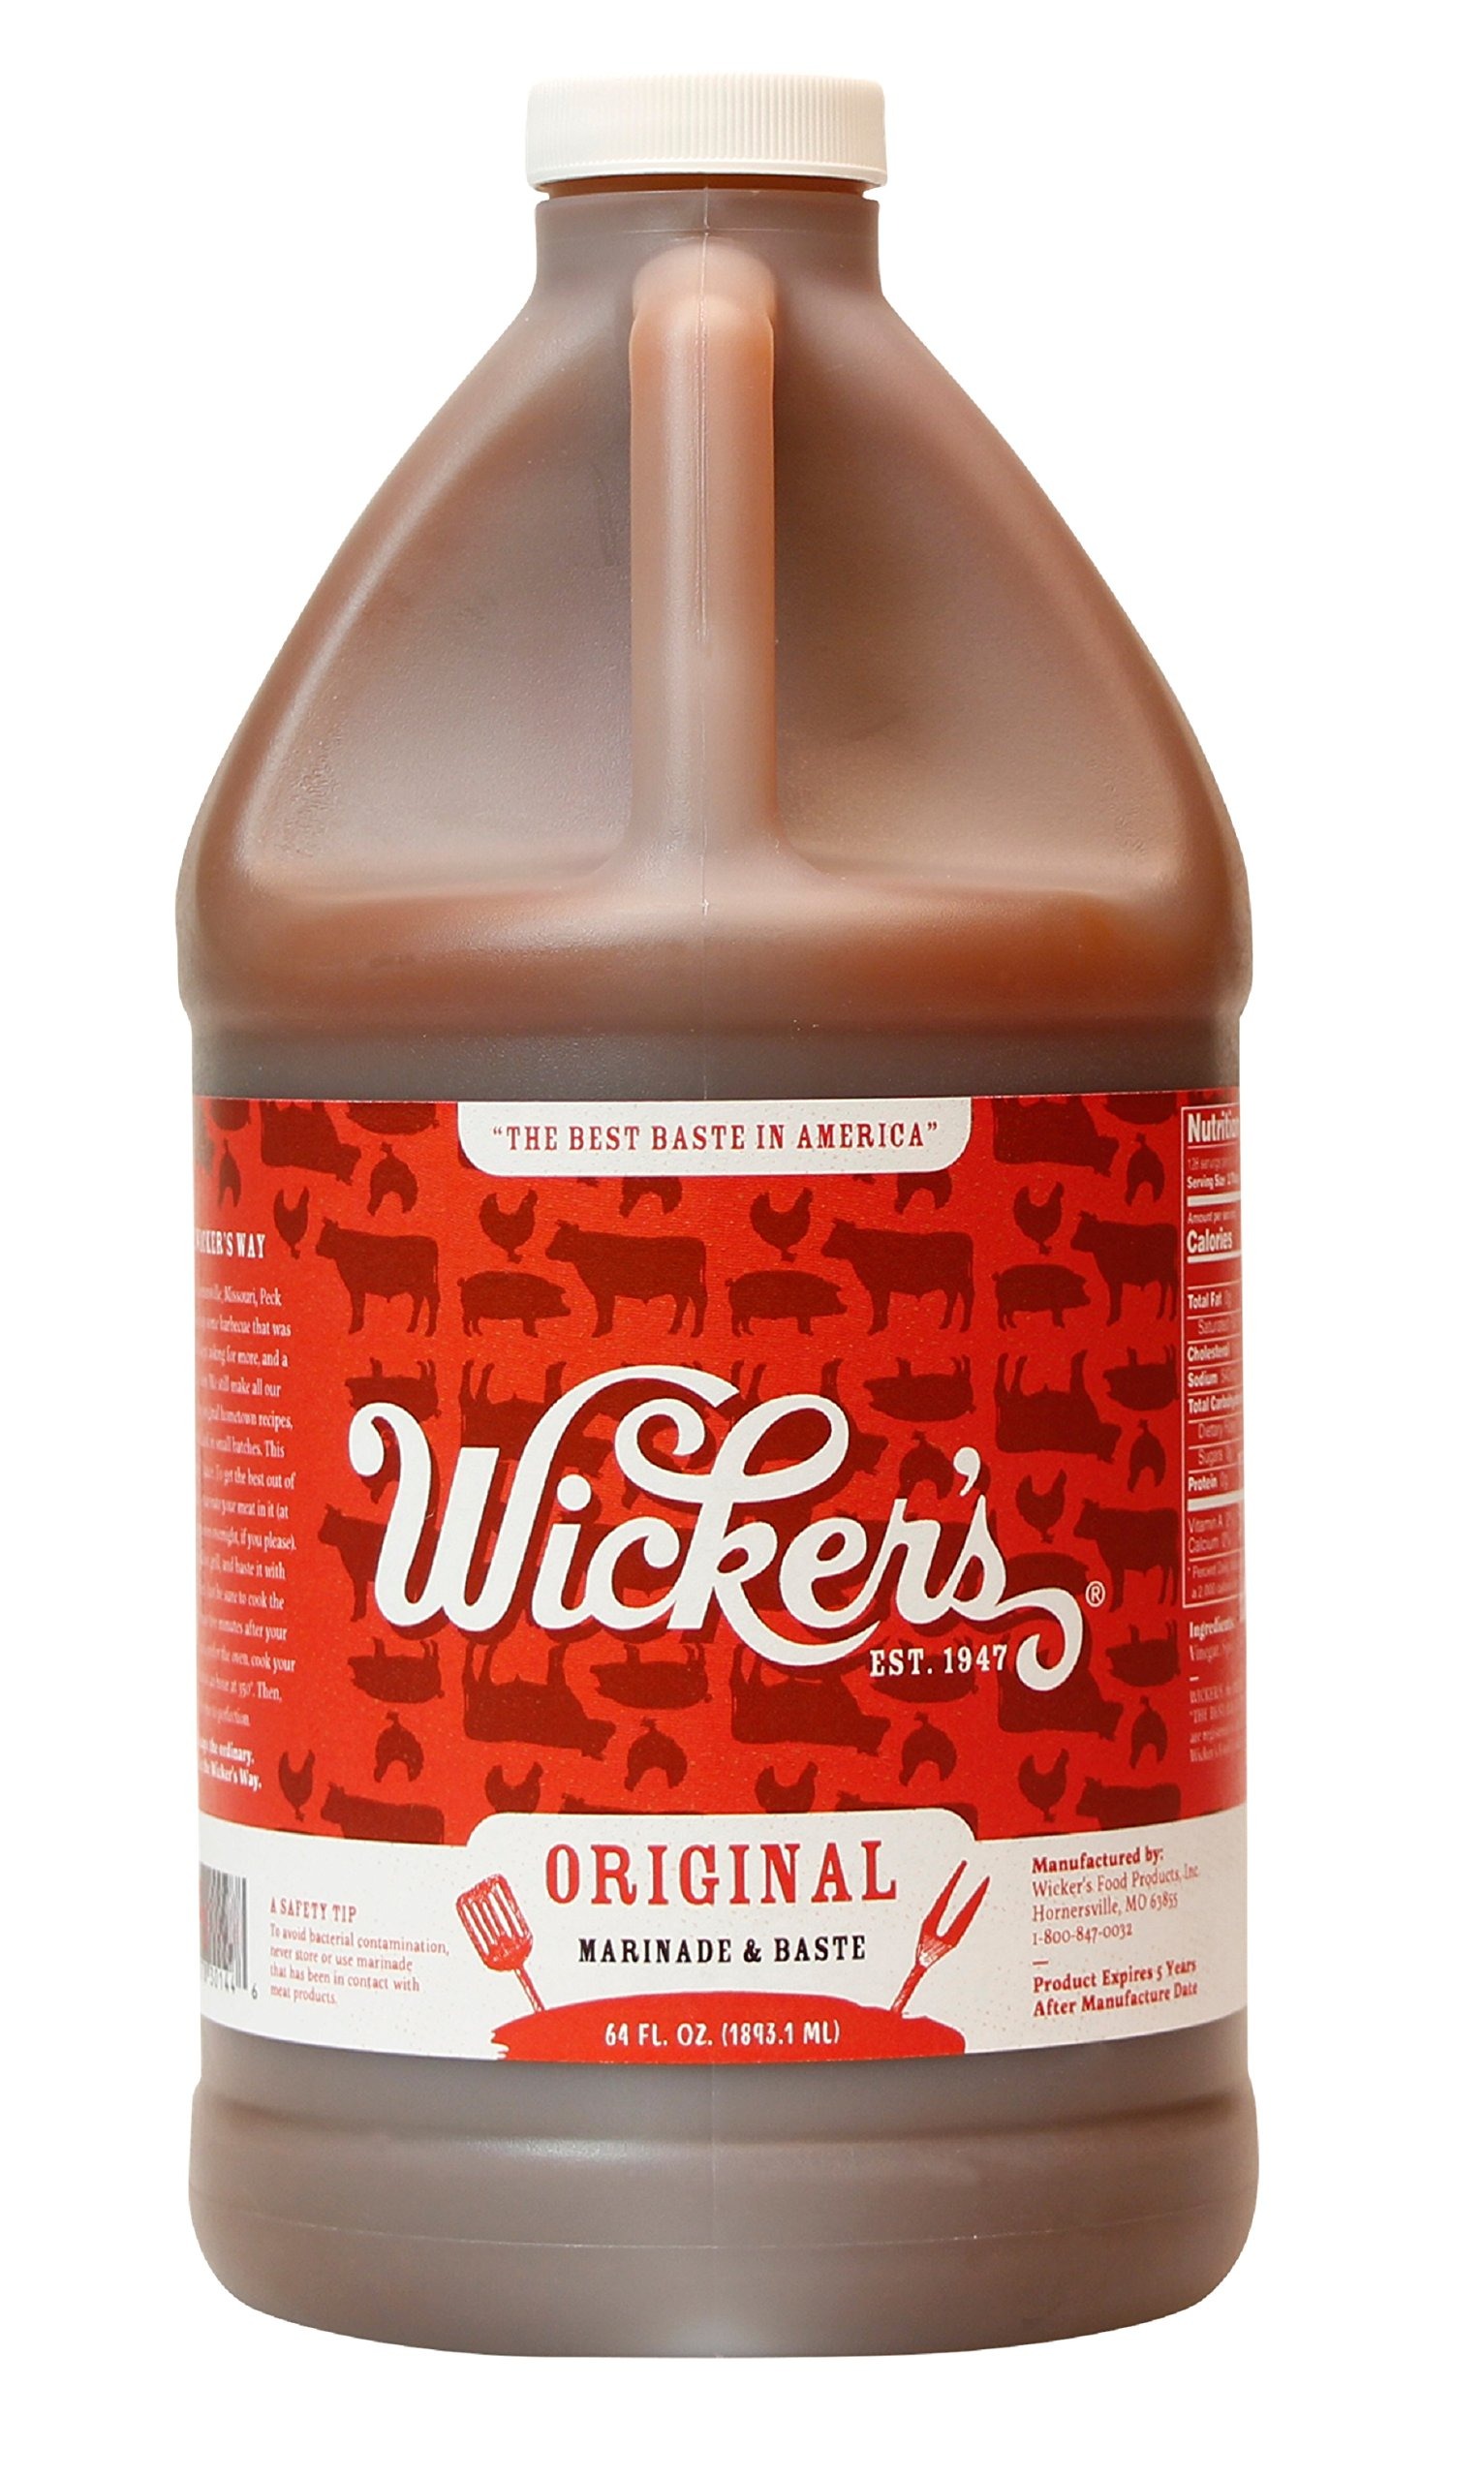
Item Name: Wicker's Marinade (Original, 64 Ounce)
Product Description: Wicker’s original taste great on pork, chicken, fish, and more. Our most popular flavor, Wicker’s original has been around since 1947. This versatile cooking sauce can best be used as a marinade or a baste. Wicker’s Original boasts a bold Memphis flavor. Our product is no more complicated than it needs to be; only four ingredients: vinegar, water, salt, spices. Wicker’s Original has no sugar, only 5 calories and 1 carbohydrate per serving. This is a perfect way to season meats on a low carb diet. For grilling enthusiasts, Wicker’s will not char or burn on the grill making it the perfect basting sauce for any BBQ project. As a marinade, leave your favorite cut of meat in it for at least one hour. The vinegar and salt will go to work tenderizing. Inject for even more flavor and tenderizing power.
Value: 1.0
Unit: Count

Price: 12.13